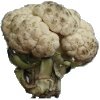
Label: Cauliflower 1